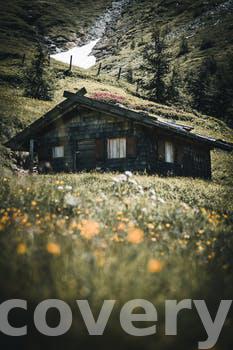
Label: Watermark